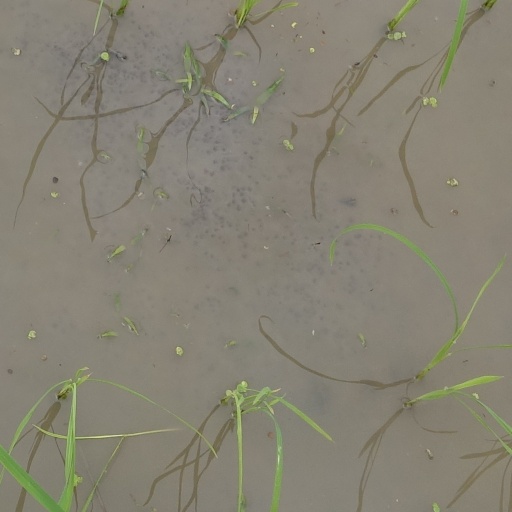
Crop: rice